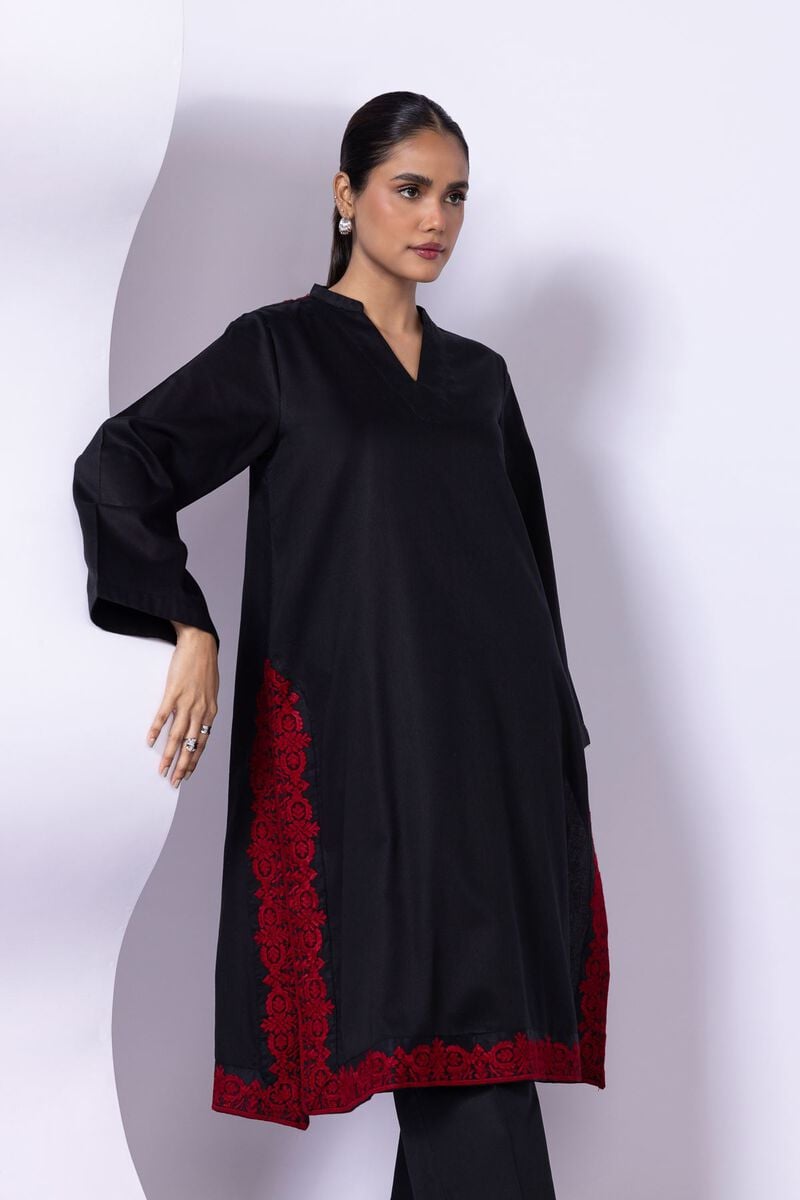
black red embroidered tunic